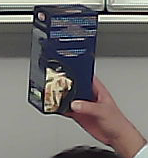
Product: barilla_lasagne